Frances Ellen Watkins Harper

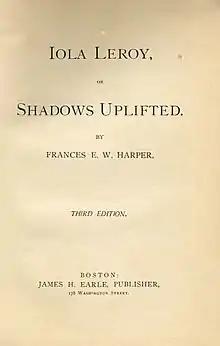
Title page of "Iola Leroy or Shadows Uplifted," 1892

Frances Ellen Watkins was born free on September 24, 1825 in Baltimore, Maryland (then a slave state), the only child of free parents. Her parents, whose names are unknown, both died in 1828, making Watkins an orphan at the age of three. She was raised by her maternal aunt and uncle, Henrietta and Reverend William J. Watkins, Sr., who gave her their last name.